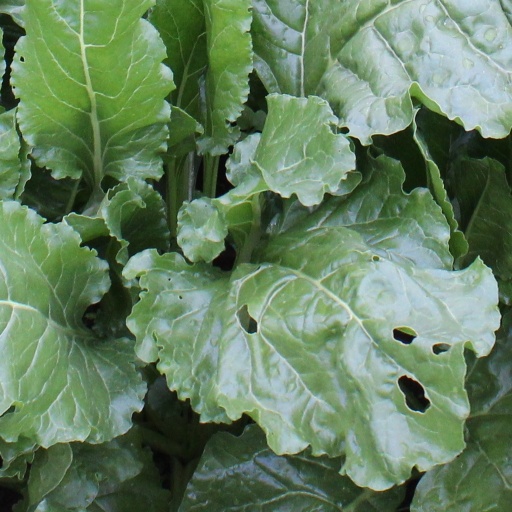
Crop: sugar beet